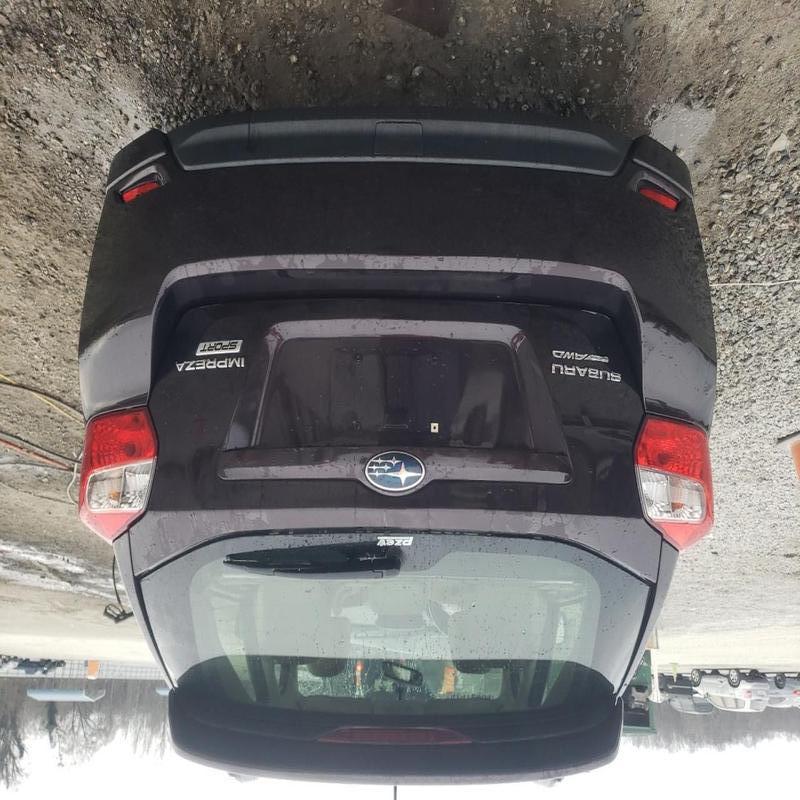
Aucun dommage détecté.
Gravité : aucun